History of law in Taiwan

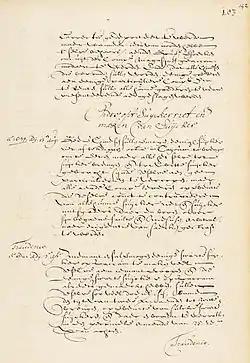
Dutch Placard.

From 1624 to 1662 the Dutch ruled Taiwan under the auspices of the United East Indian Company (Vereenigde Oost-Indische Compagnie or VOC in Dutch). The VOC was a trading company established in 1602 with the authority of the States-General of the Netherlands to carry out colonial activities in Asia. The Governor during this time was the head of government and was empowered to legislate, collect taxes, wage war and declare peace on behalf of the VOC and, by extension, the Dutch state. Because the VOC was given diplomatic, administrative, judicial, and other functions of sovereignty, the Dutch legally exercised control over Taiwan. During their rule, the Dutch made serious efforts in the development of Taiwan. They established laws concerning aspects of life such as the levying of import and export tariffs, the sale of lands, the construction of houses, the organization of markets, the production of alcohol and sugar, gambling, and the granting of permission to enter and live in aboriginal settlements. The Dutch claimed they governed the whole island and created an administration and infrastructure that facilitated mostly commerce. They introduced land management and cultivation schemes as well as zoning and required a 10 percent tax on all production within their zones. They issued hunting licenses and taxed the subsequent catch. They also required a tax for certain staples.